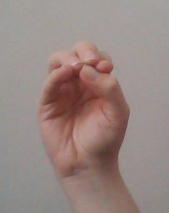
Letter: ha